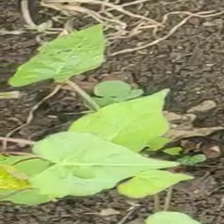
Weed species: Obscure_morning _glory(Ipomoea obscura)